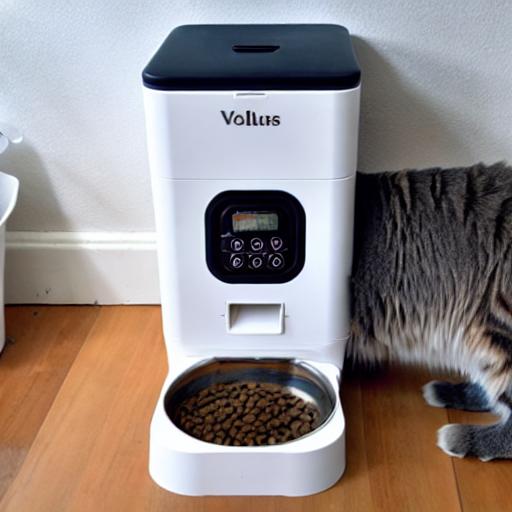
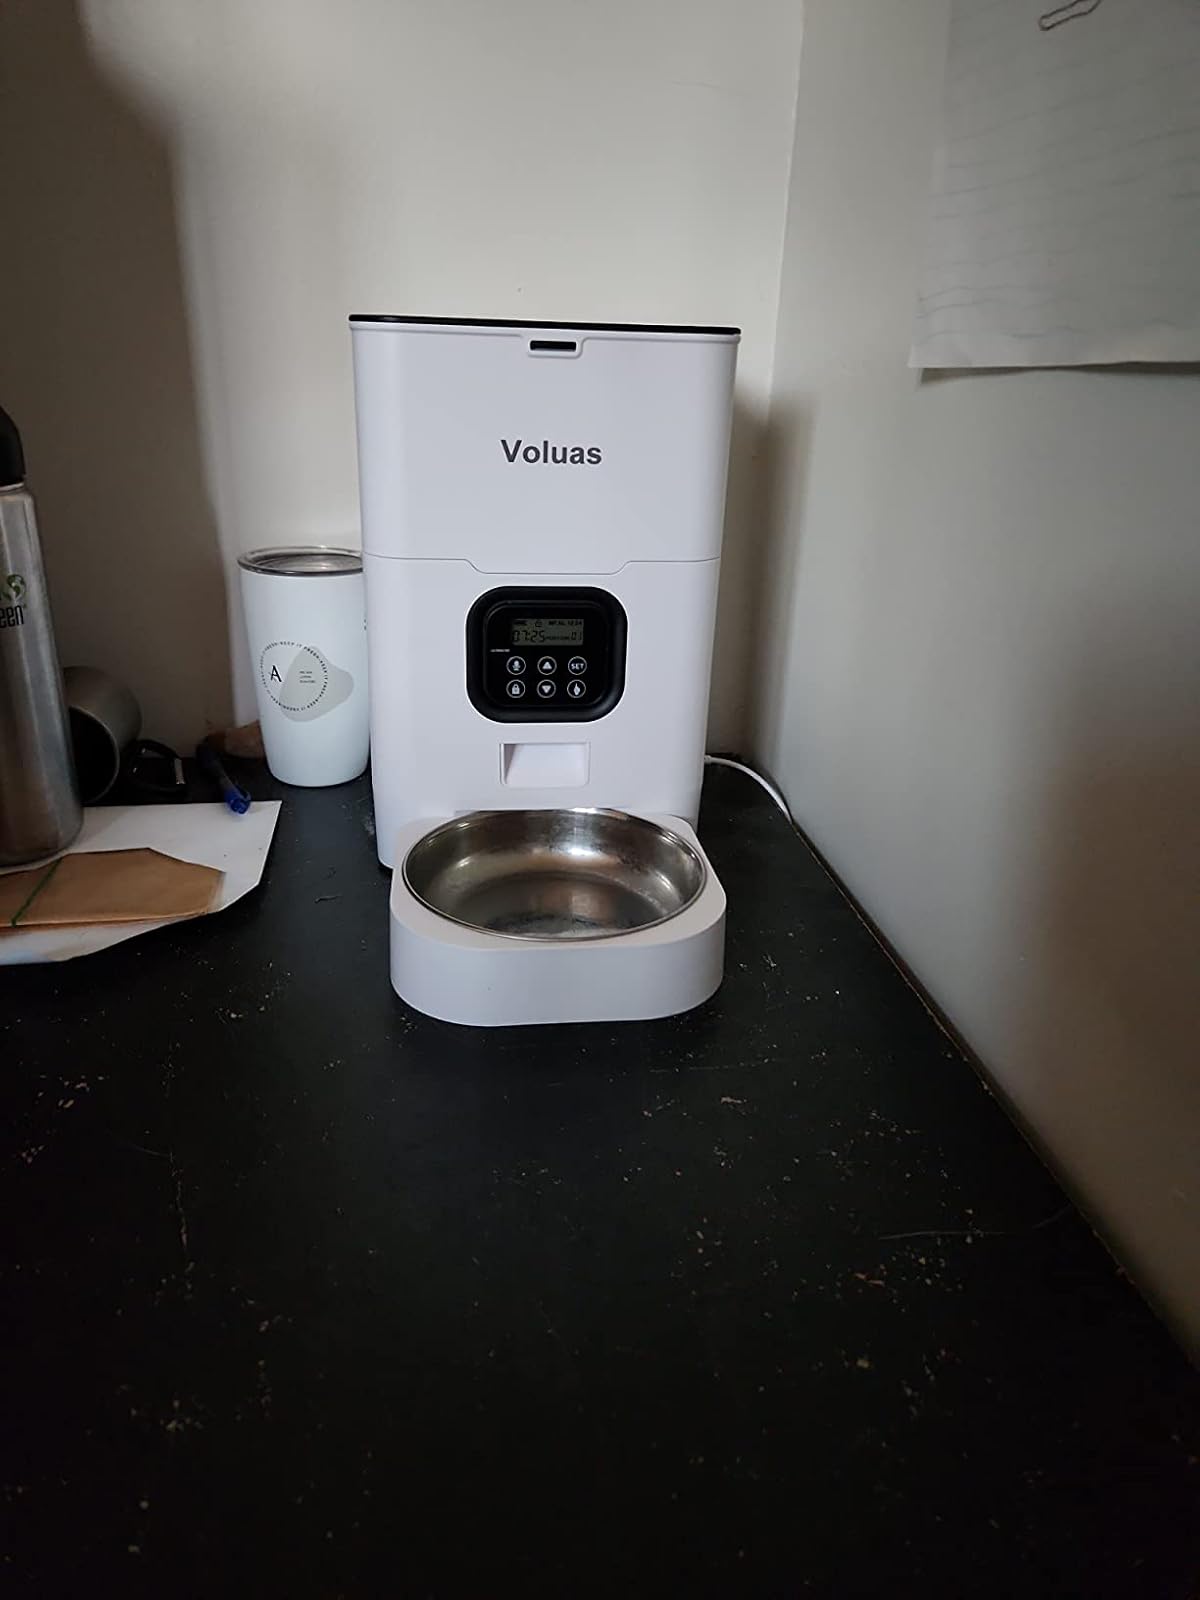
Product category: items_feeder
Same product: no